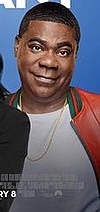
Gender: men